Lilyhammer

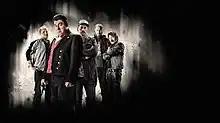
"Lilyhammer" poster

Lilyhammer is a crime comedy-drama television series starring Steven Van Zandt about a former New York–based gangster named Frank "The Fixer" Tagliano trying to start a new life in isolated Lillehammer, Norway. The first season premiered on Norwegian NRK1 on 25 January 2012 with a record audience of 998,000 viewers (one fifth of Norway's population), and premiered on Netflix in North America on 6 February 2012, with all eight episodes available in full for streaming on the service. "Lilyhammer" was promoted as "the first time Netflix offered exclusive content".